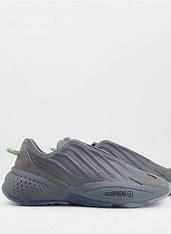
Brand: Adidas
Model: Ozrah